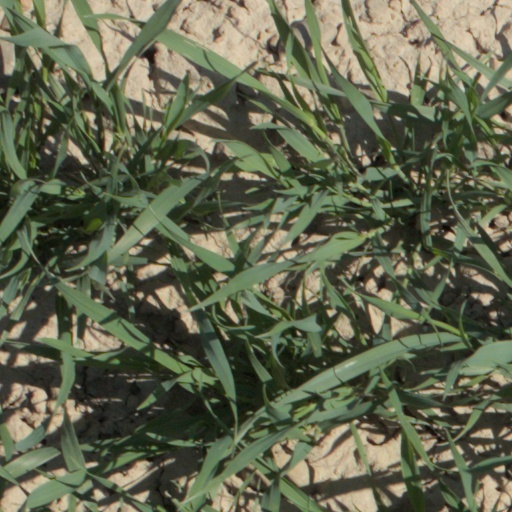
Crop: wheat